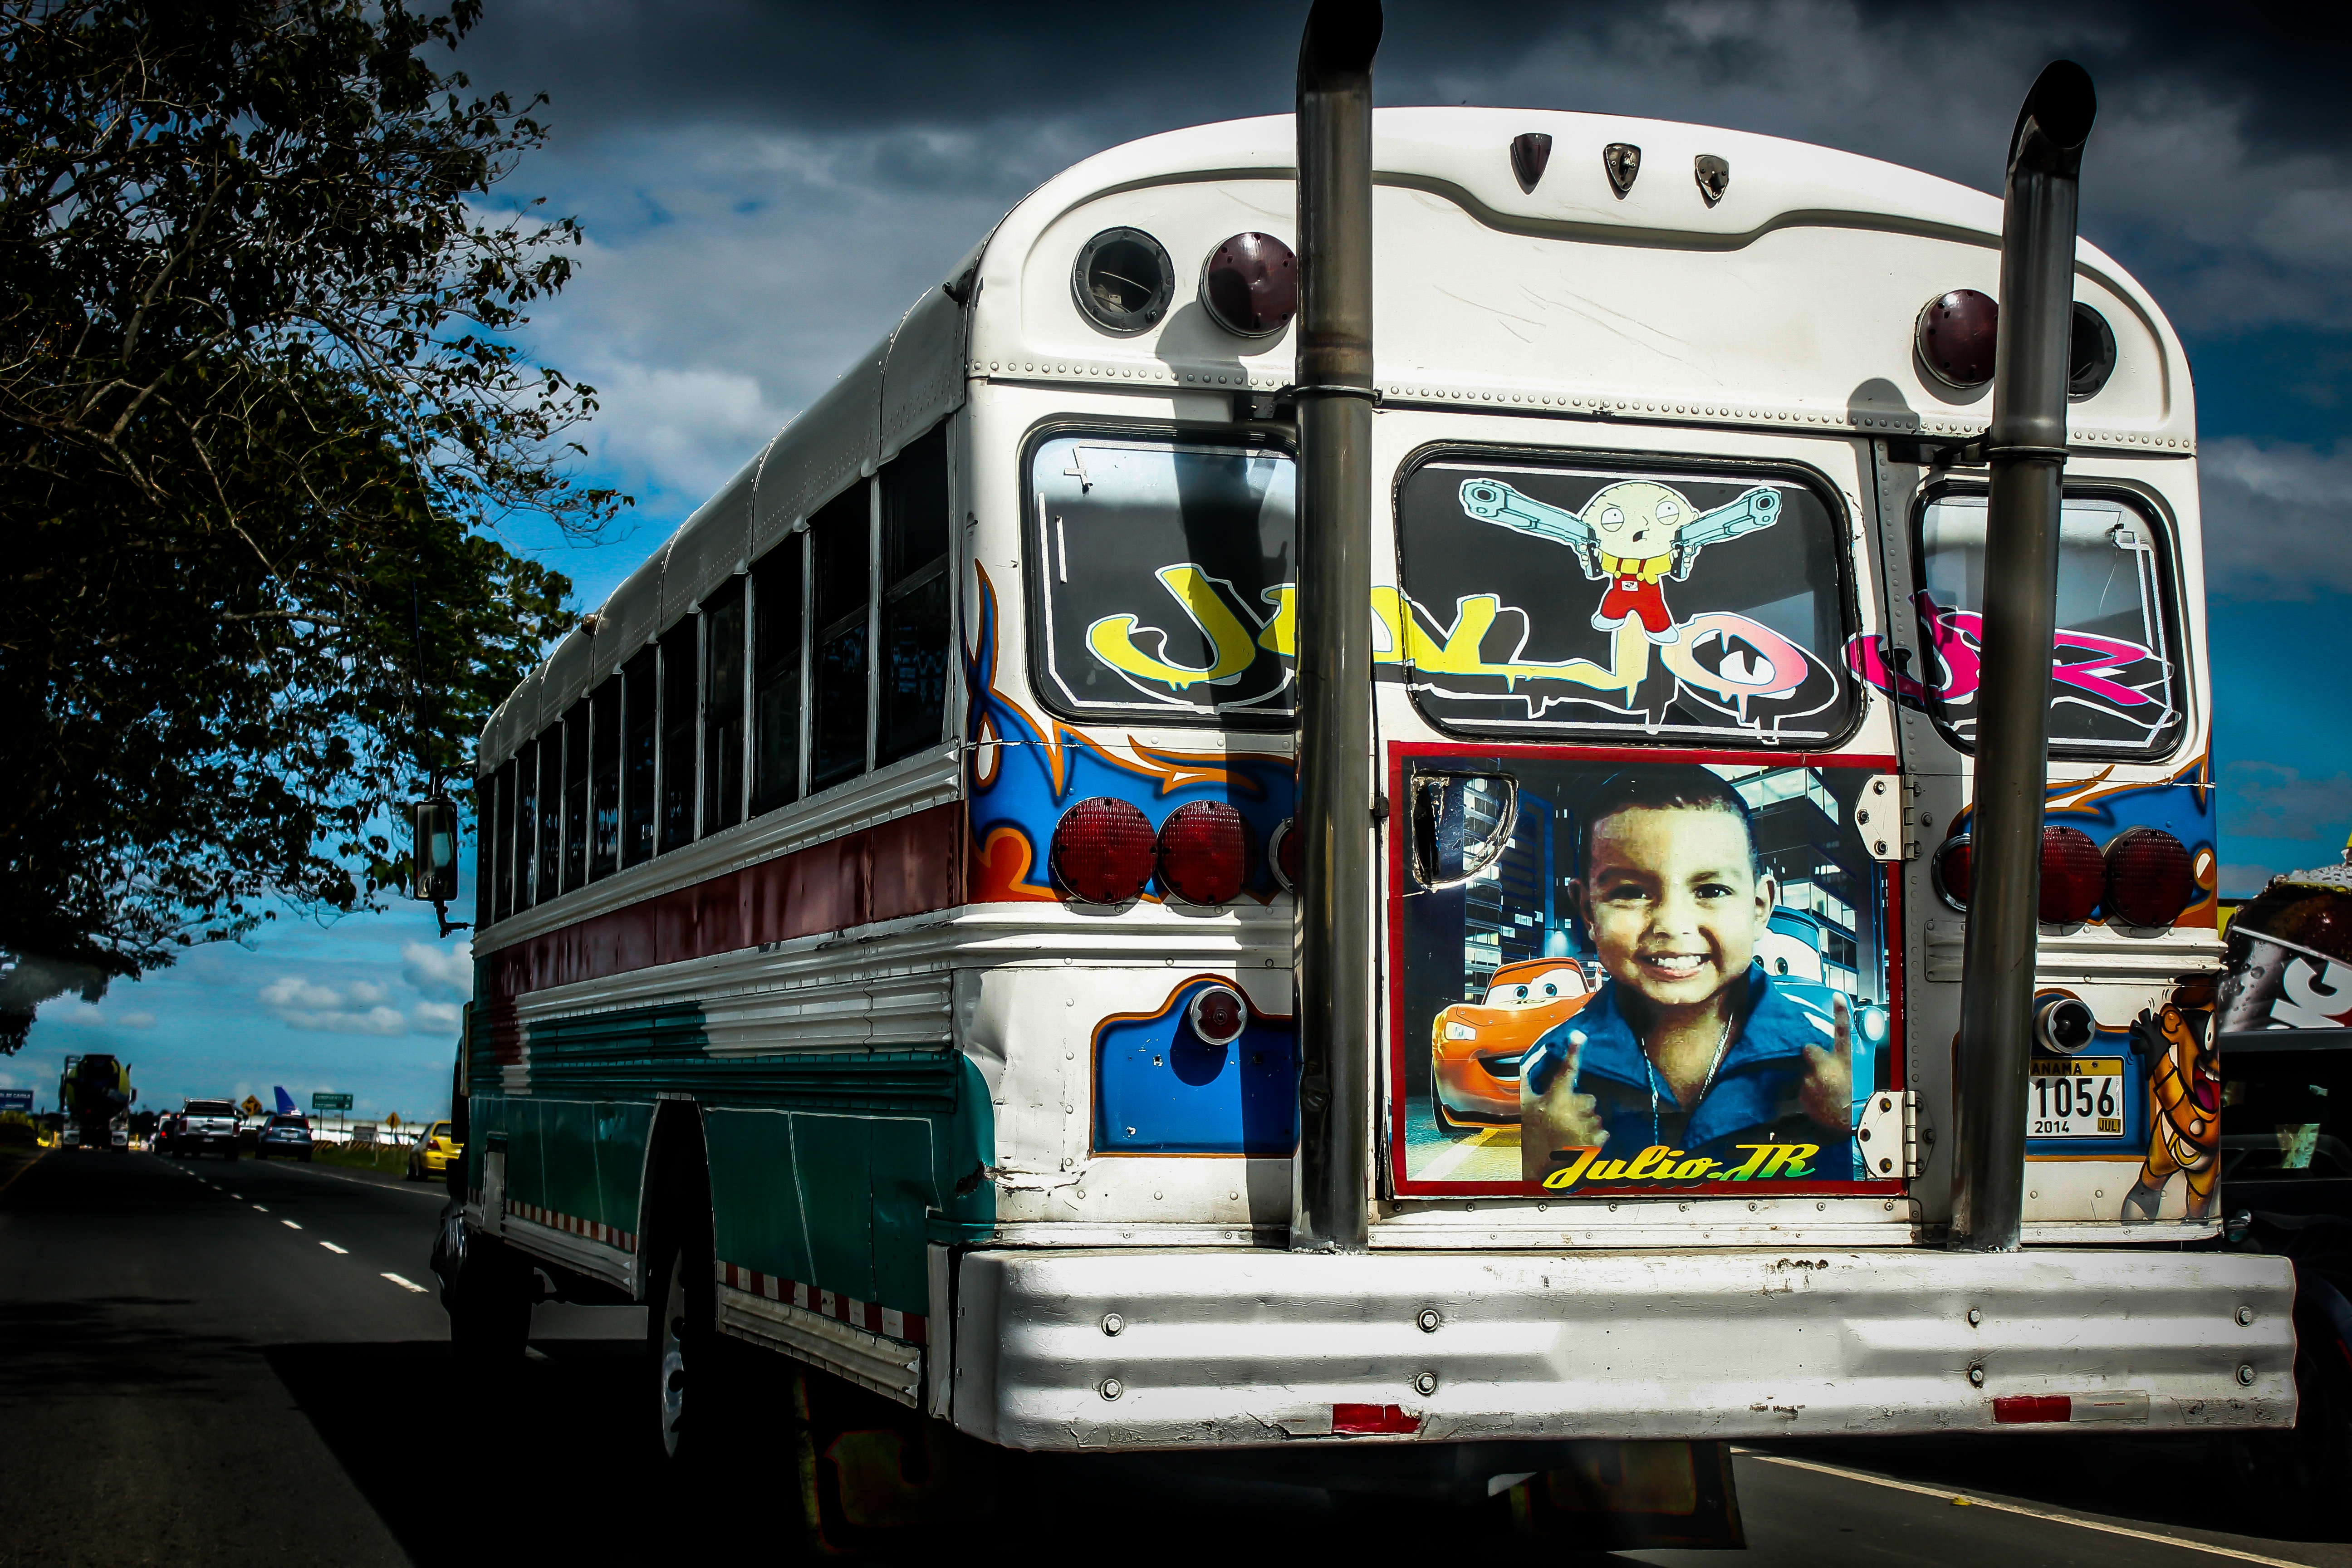
transport, vehicle, colorful, public transport, bus, land vehicle, mode of transport, rolling stock